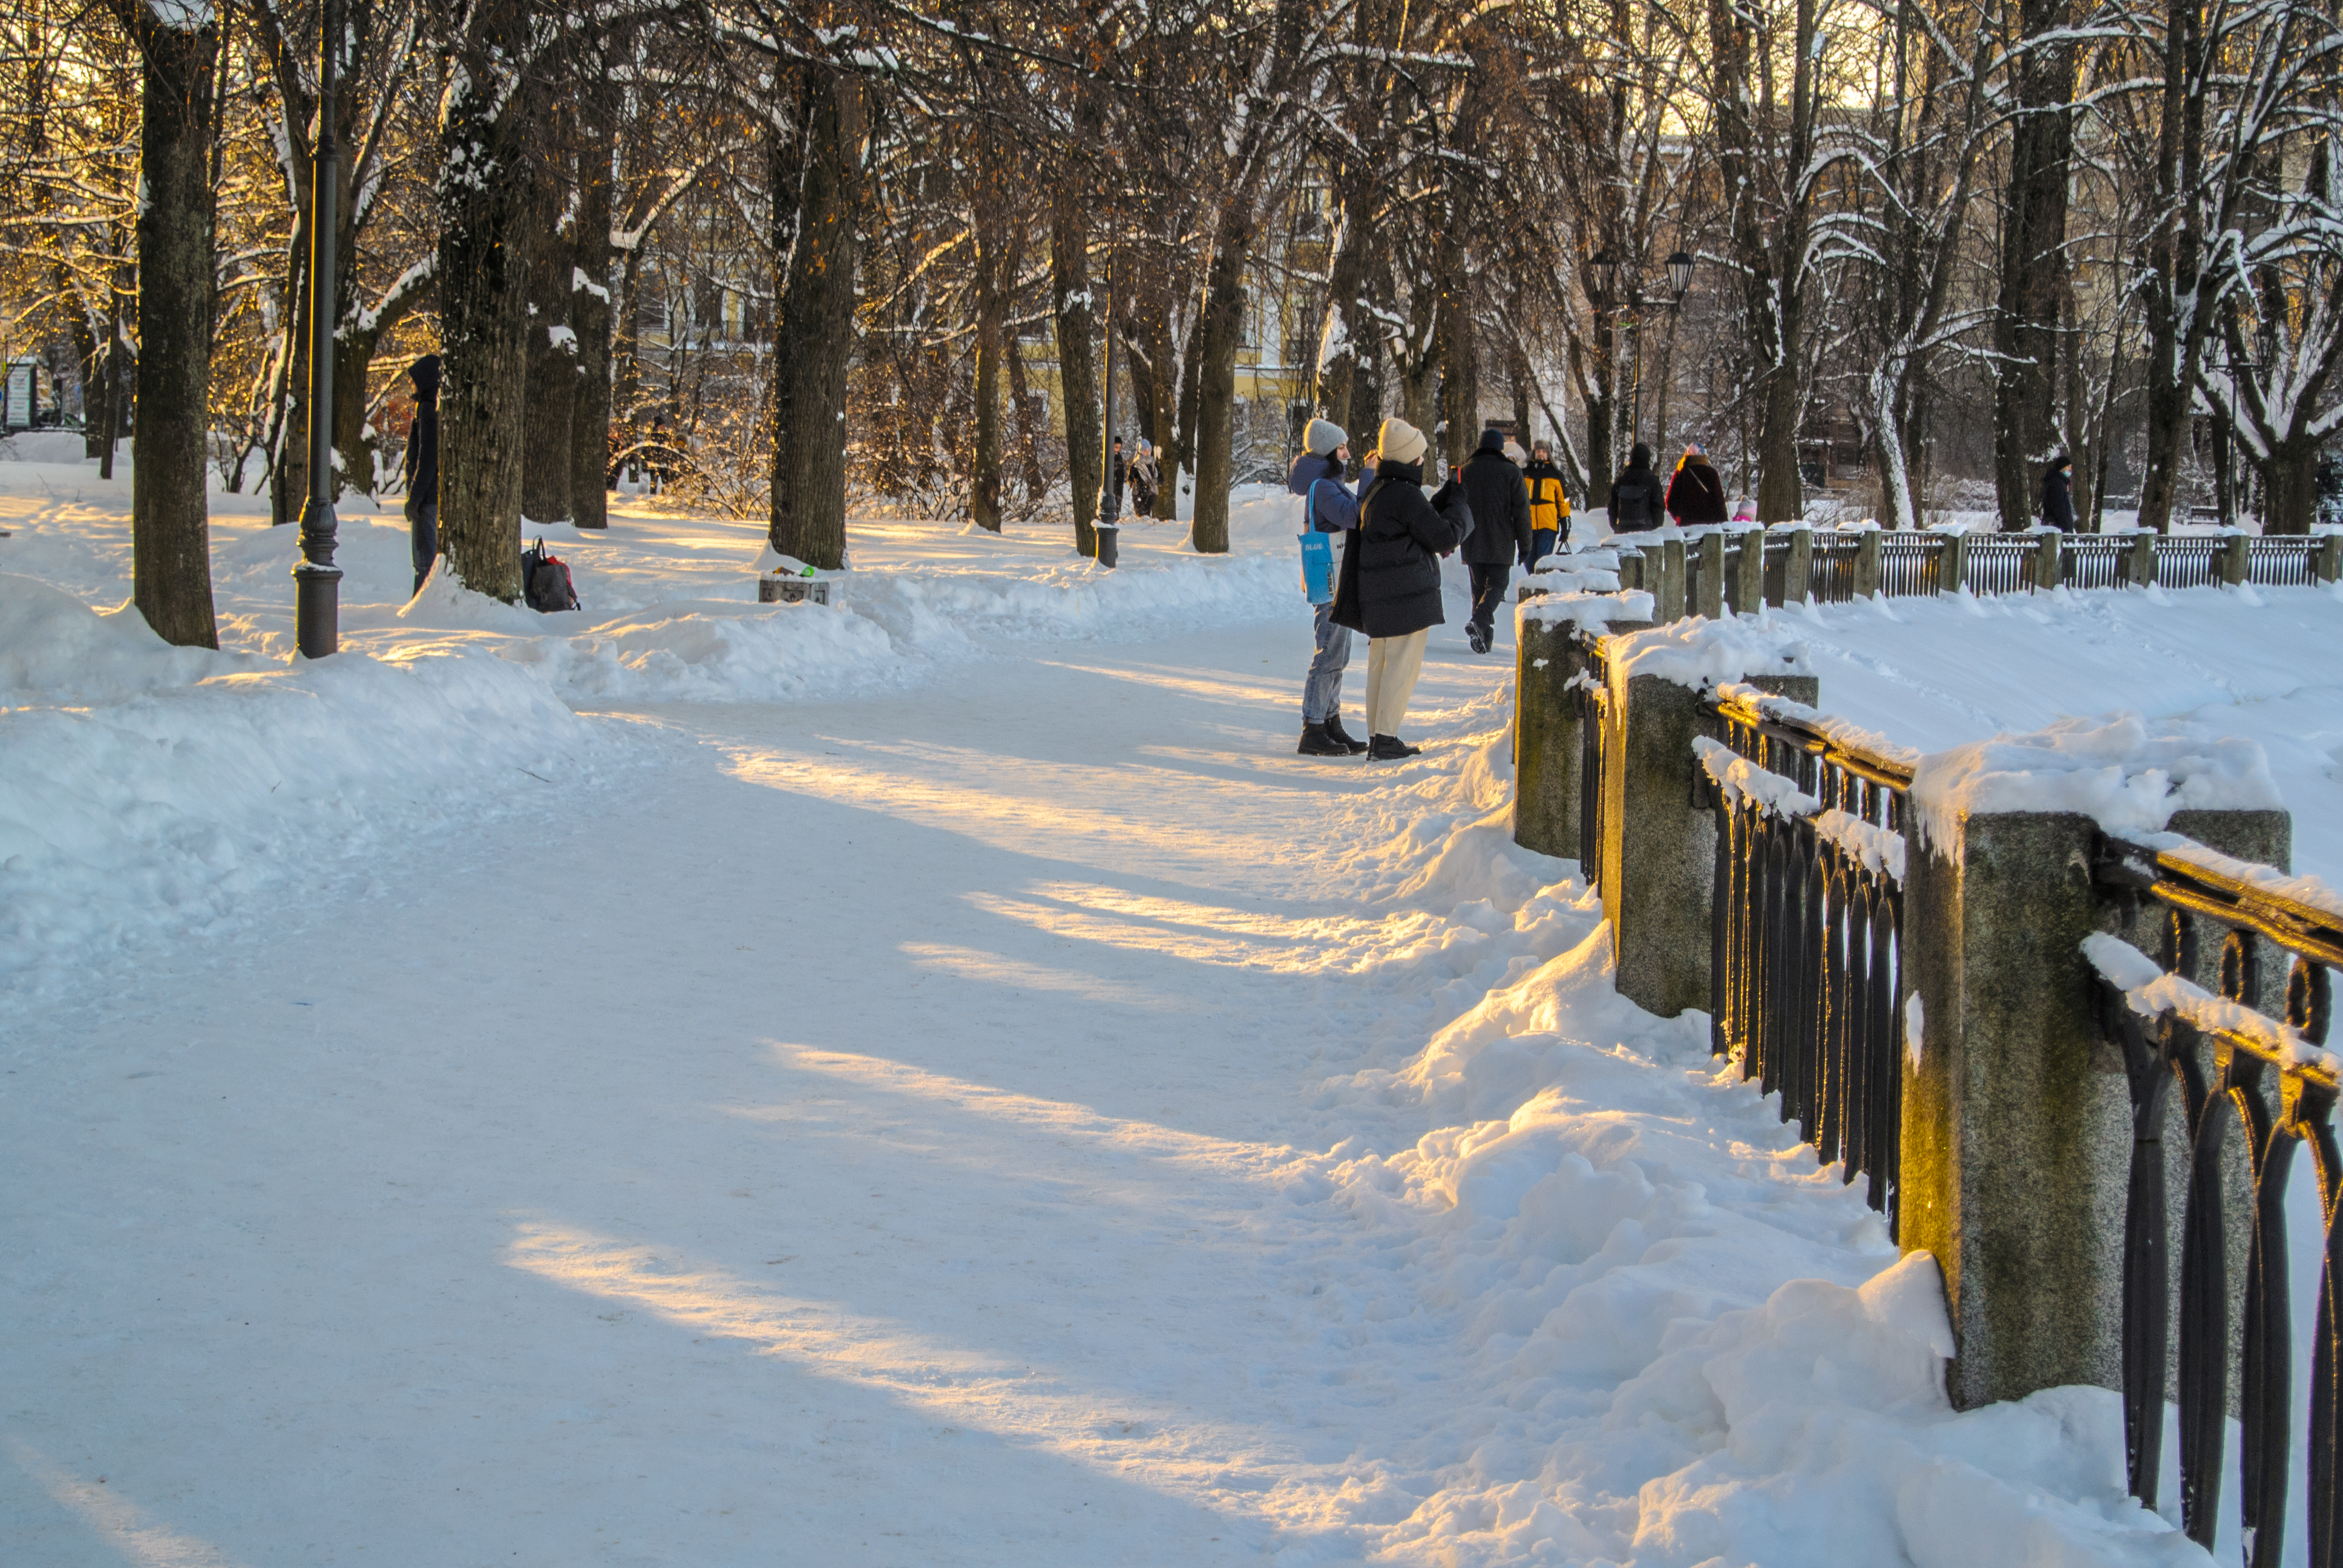
images, water, snow, nature, branch, tree, wood, fence, natural landscape, plant, People in nature, sunlight, biome, freezing, woody plant, morning, landscape, twig, recreation, winter, forest, road, frost, leisure, trail, woodland, sidewalk, grove, evening, deciduous, walkway, shadow, bench, pedestrian, path, handrail, precipitation, Northern hardwood forest, street, walking, autumn, winter storm, bridge, guard rail, ice, reflection